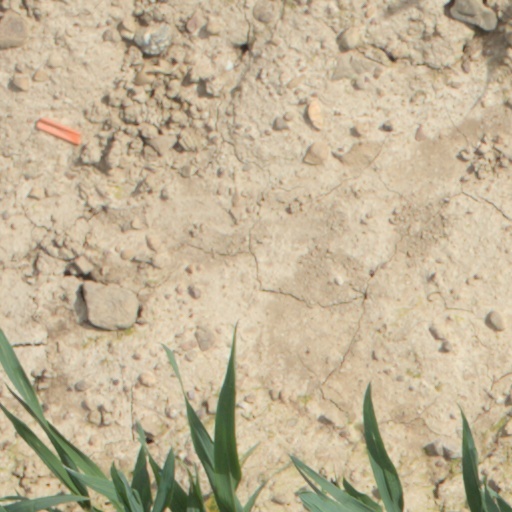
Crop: wheat